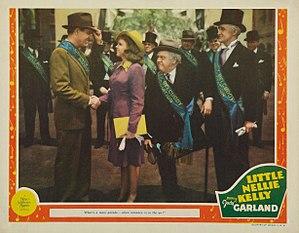
Little Nellie Kelly est un film musical américain réalisé par Norman Taurog, sorti en 1940.